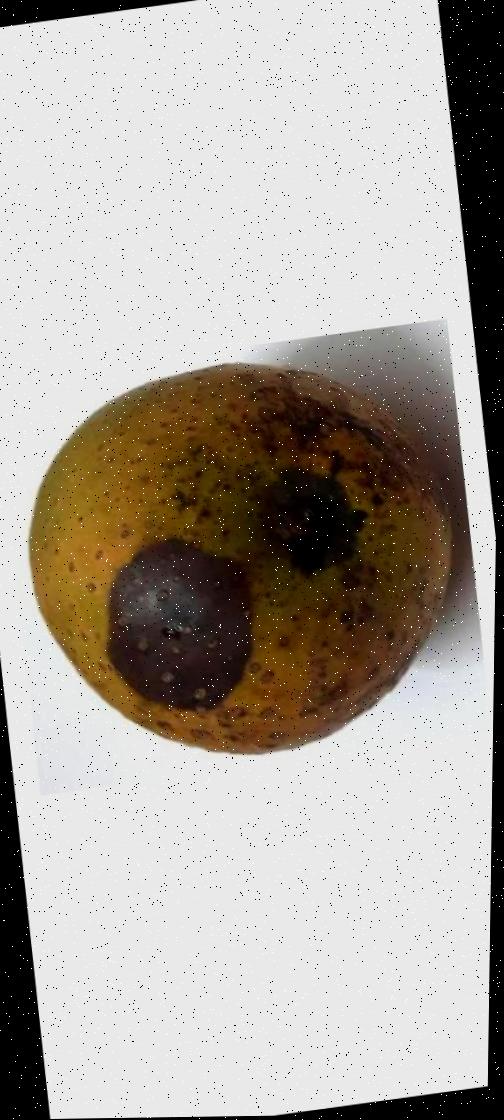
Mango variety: Gourmoti